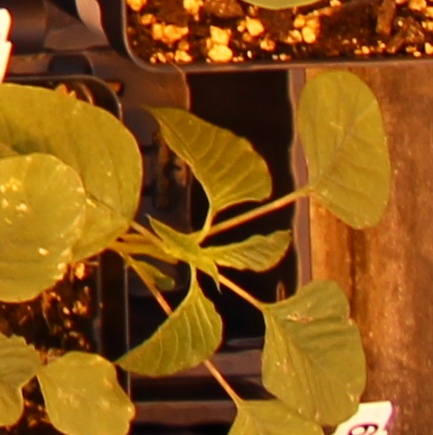
Label: Palmer Amaranth